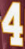
Number: 4